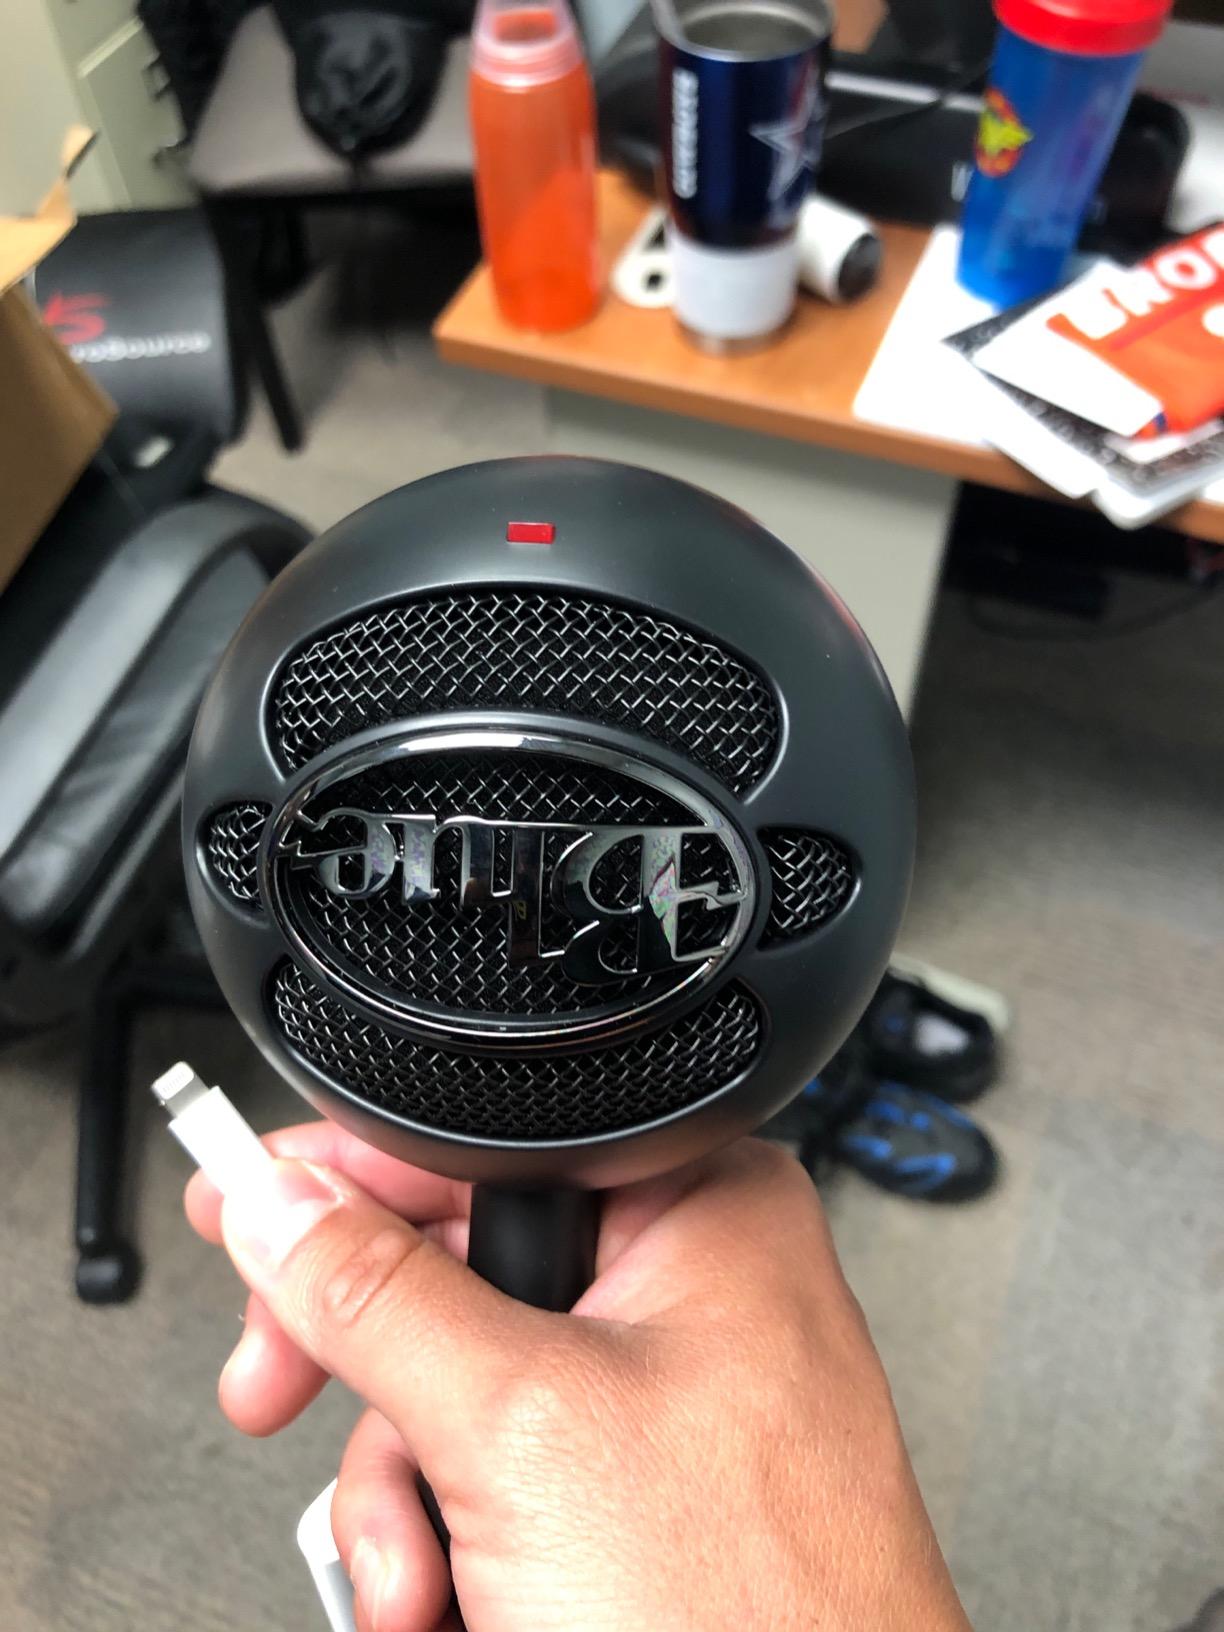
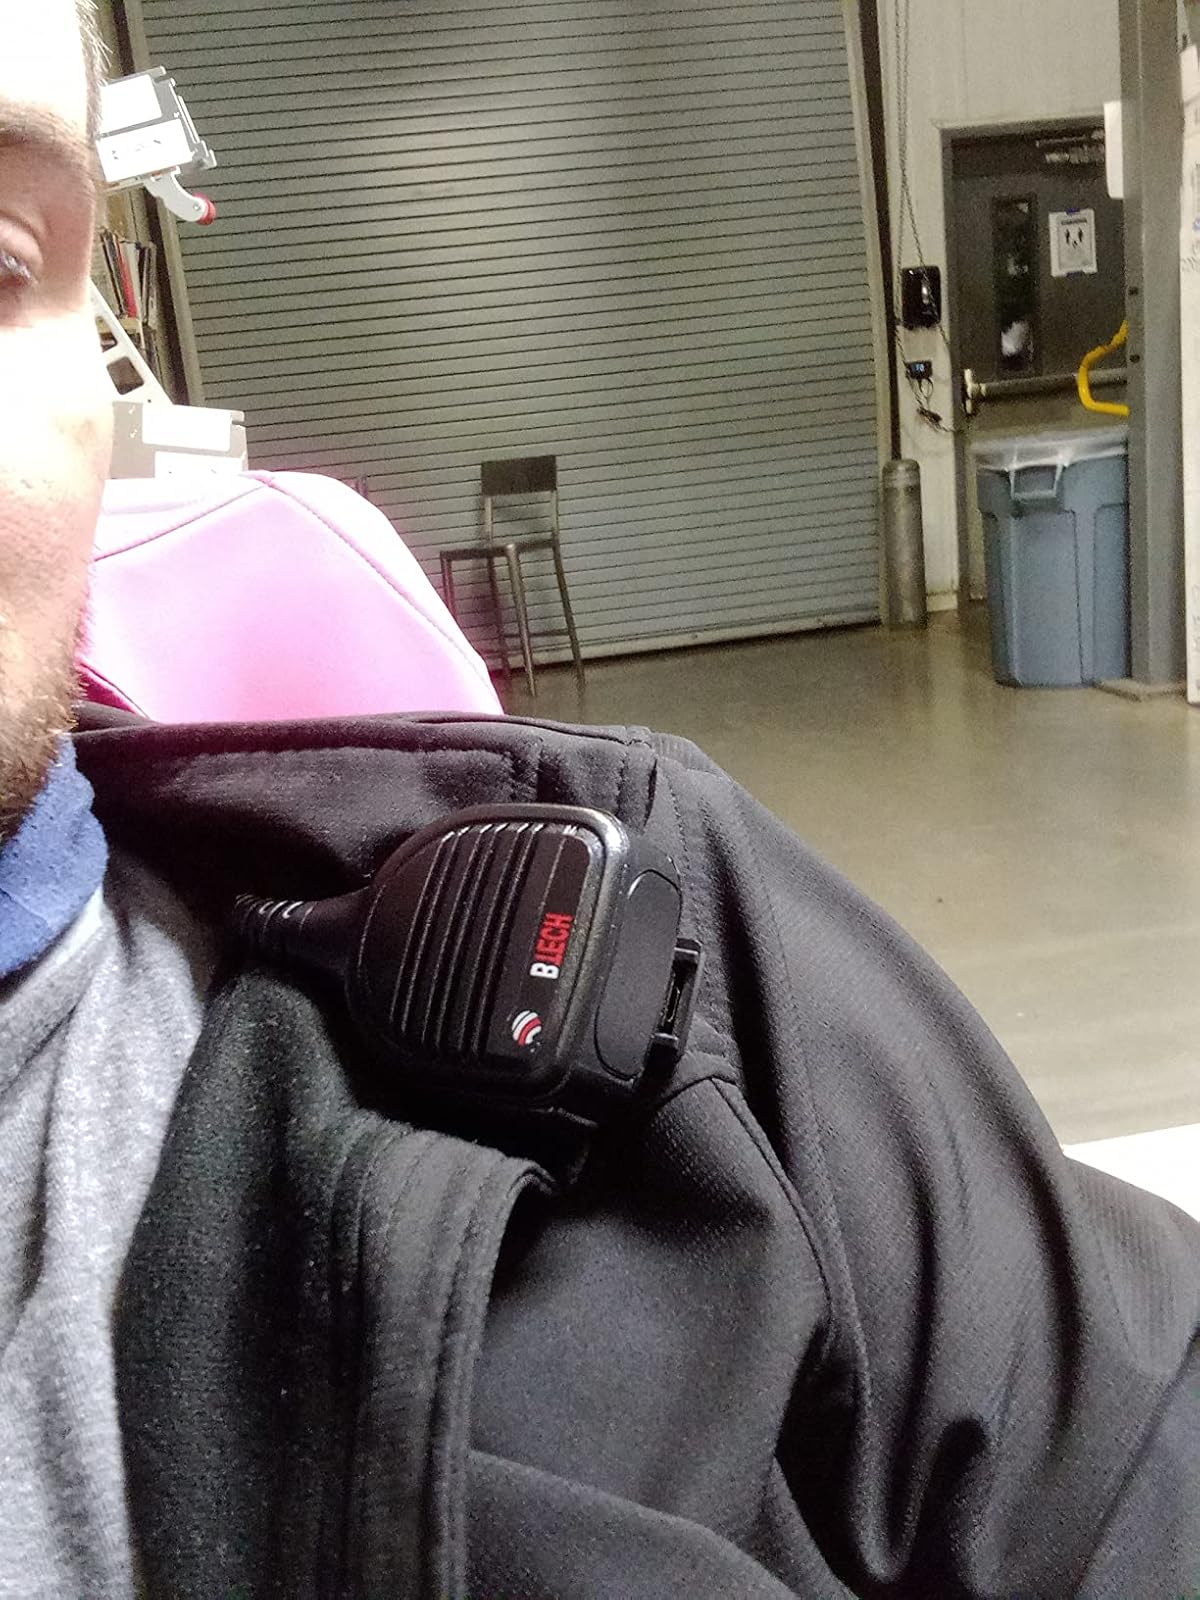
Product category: microphone
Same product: no